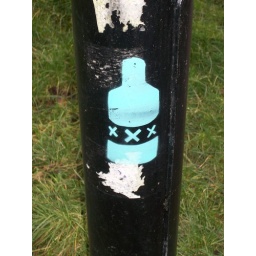
On a lamp post in the field in front of Castle Leazes